Rockaway (carriage)

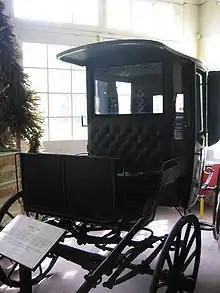
A Rockaway carriage at a museum in Illinois

Rockaway is a term applied to two types of carriage: a light, low, United States four-wheel carriage with a fixed top and open sides that may be covered by waterproof curtains, and a heavy carriage enclosed at sides and rear, with a door on each side. The name may be derived from the town of Rockaway, New Jersey, where carriages were originally made. It is featured in Herman Melville’s short story "Bartleby" as the narrator's mode of transport while avoiding the landlords and tenants looking for help in kicking Bartleby out.